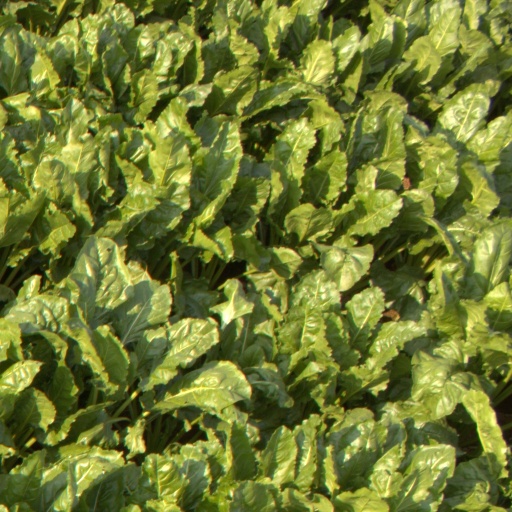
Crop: sugar beet